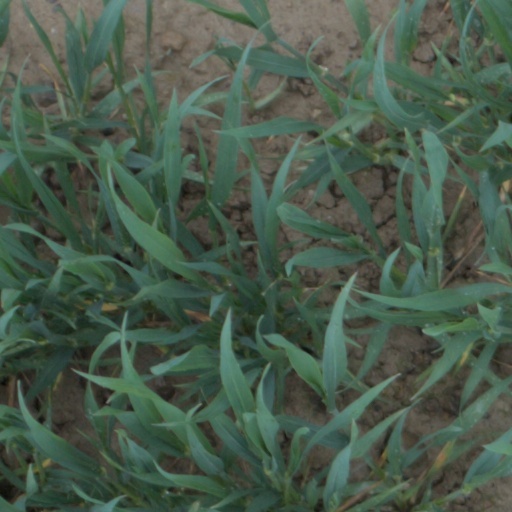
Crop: wheat